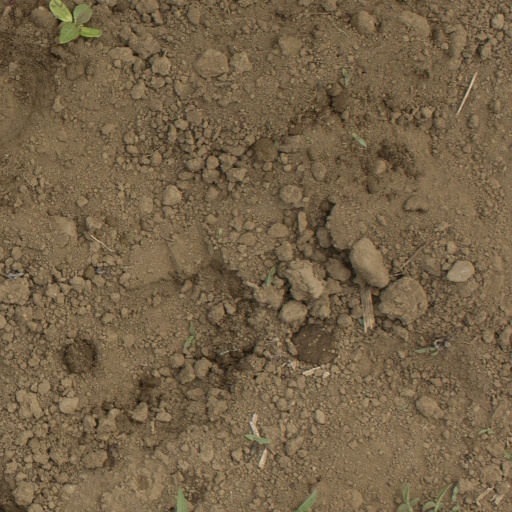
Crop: Jerusalem artichoke